Taganrog

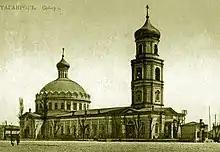
The Assumption Cathedral in Taganrog (1818–1938), where Anton Chekhov was christened on February 10, 1860

During World War I, Taganrog served as the temporary capital of the Ukrainian Soviet Republic in March-April 1918. Afterwards it was occupied by the troops of the German Army from May to August 1918. In 1919, General Anton Denikin established his headquarters at the Avgerino mansion in the city while commanding White Russian troops fighting in South Russia during the Russian Civil War. When the White Russians were defeated and Bolshevik power was established in the city on 25 December 1919, Denikin's remaining troops and the British Consulate were evacuated by HMS "Montrose". Full power was granted to the executive committee of The City Soviet Workers' council on 17 December 1920, and Taganrog joined the Ukrainian SSR as the administrative center of Taganrog Okrug. It was transferred to the Russian SFSR along with Shakhty Okrug on 1 October 1924.